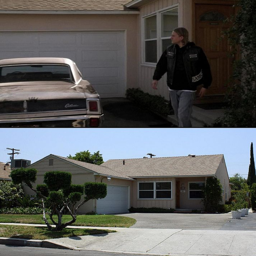
filming house in the first few seasons